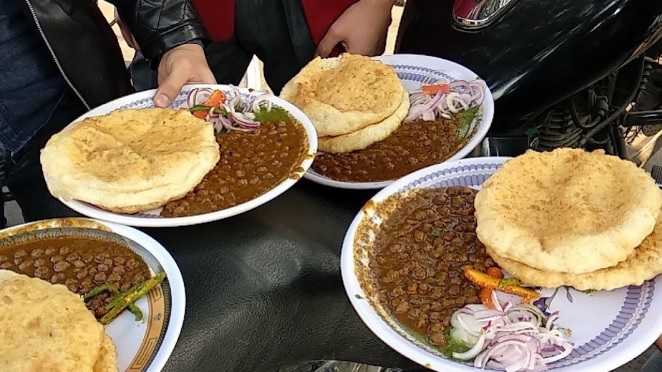
Dish: chole_bhature